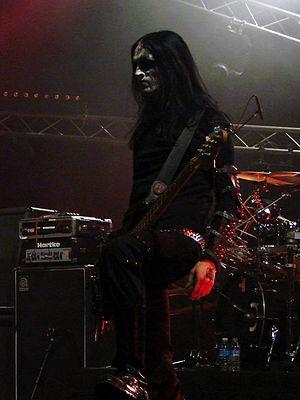
God Seed au Hellfest 2009: King.